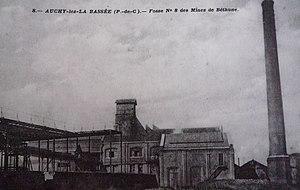
La Fosse n° 8 - 8 bis de la Compagnie des mines de Béthune était un charbonnage constitué de deux puits situé à Auchy-les-Mines, Pas-de-Calais, Nord-Pas-de-Calais, France.
La fosse nᵒ 8 - 8 bis de la Compagnie des mines de Béthune est un ancien charbonnage du Bassin minier du Nord-Pas-de-Calais, situé à Auchy-les-Mines. le puits nᵒ 8 est commencé le 3 juillet 1891 et mis en service en août 1893, le puits nᵒ 8 bis est commencé en novembre 1893. La fosse est détruite durant la Première Guerre mondiale. De vastes cités sont construites à proximité de la fosse.
La Compagnie des mines de Béthune est une compagnie minière qui a exploité la houille à Bully-les-Mines, Vermelles, Loos-en-Gohelle, Mazingarbe, Auchy-les-Mines, Annequin, Sains-en-Gohelle et Grenay, dans le Bassin minier du Nord-Pas-de-Calais. Elle est parfois dénommée Compagnie de Grenay, en raison du nom de sa concession.